Question: Please indicate a possible affordance area of the motorcycle that can be used for sitting on
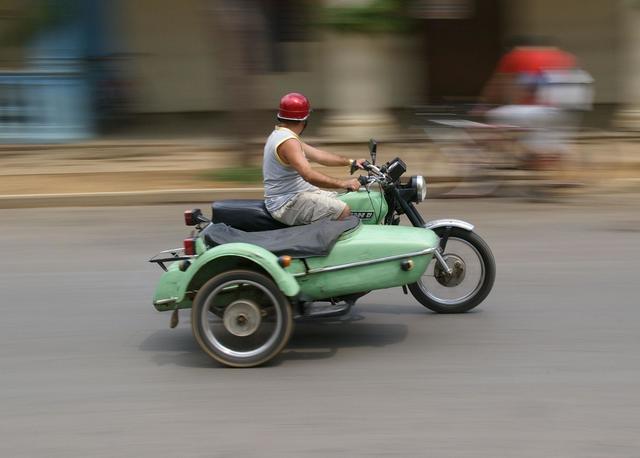
Answer: [247.645, 199.432, 330.481, 224.059]